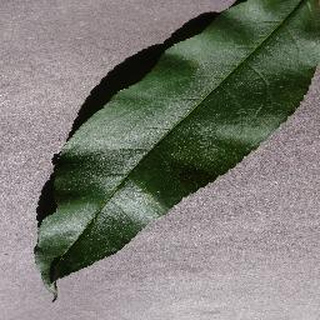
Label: healthy_peach